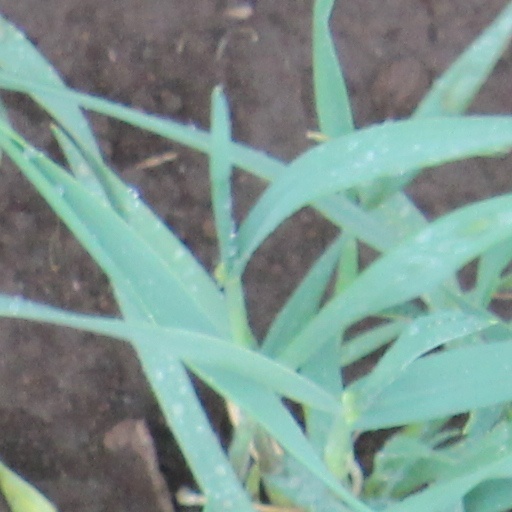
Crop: wheat